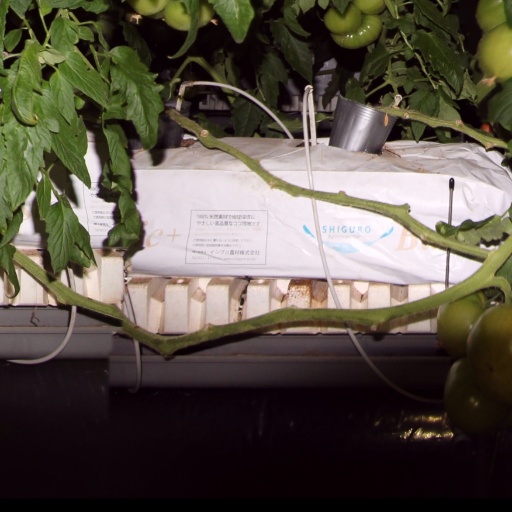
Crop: tomato